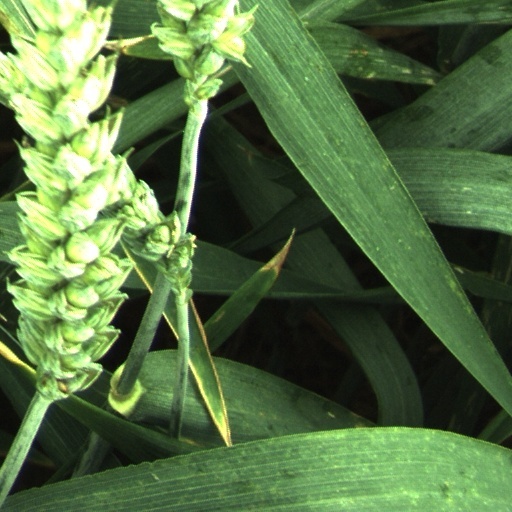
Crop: wheat